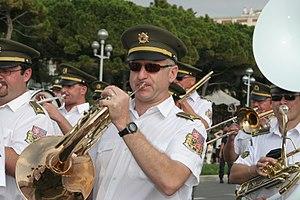
Musique centrale de l'armée tchèque lors du festival de musiques militaires de Nice le 6 octobre 2007